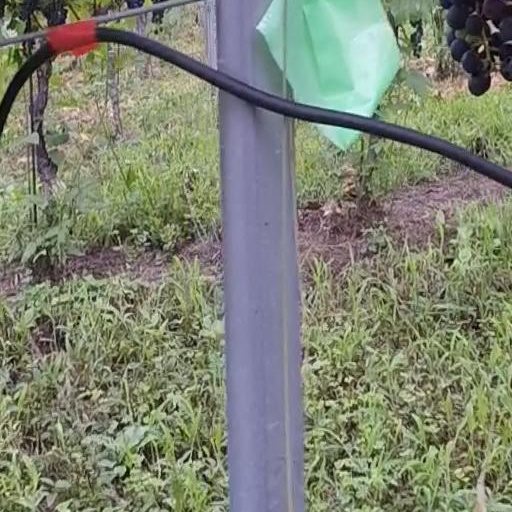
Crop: grape